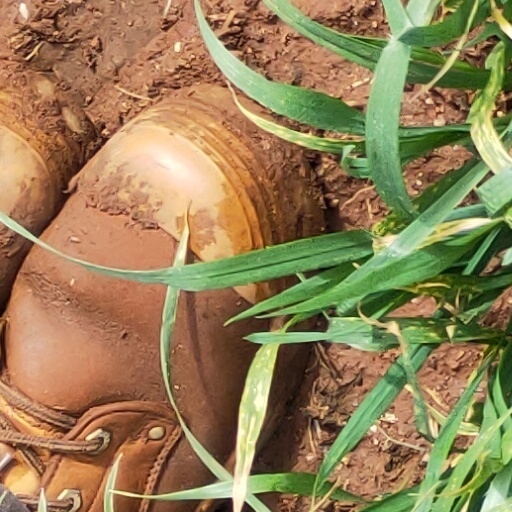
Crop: wheat